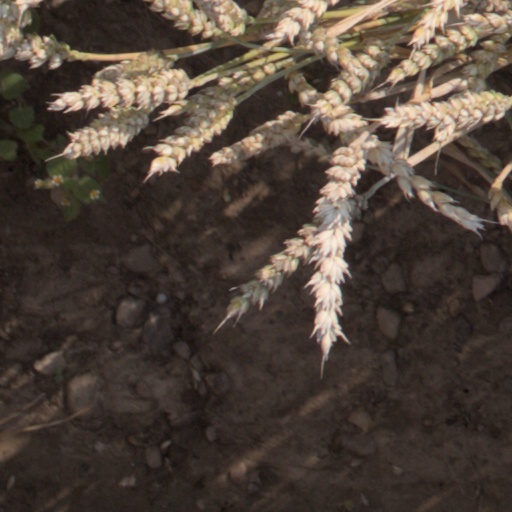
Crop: wheat